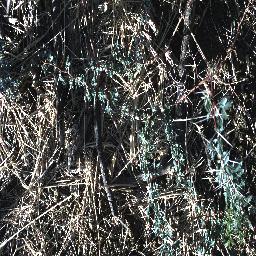
Label: prickly_acacia